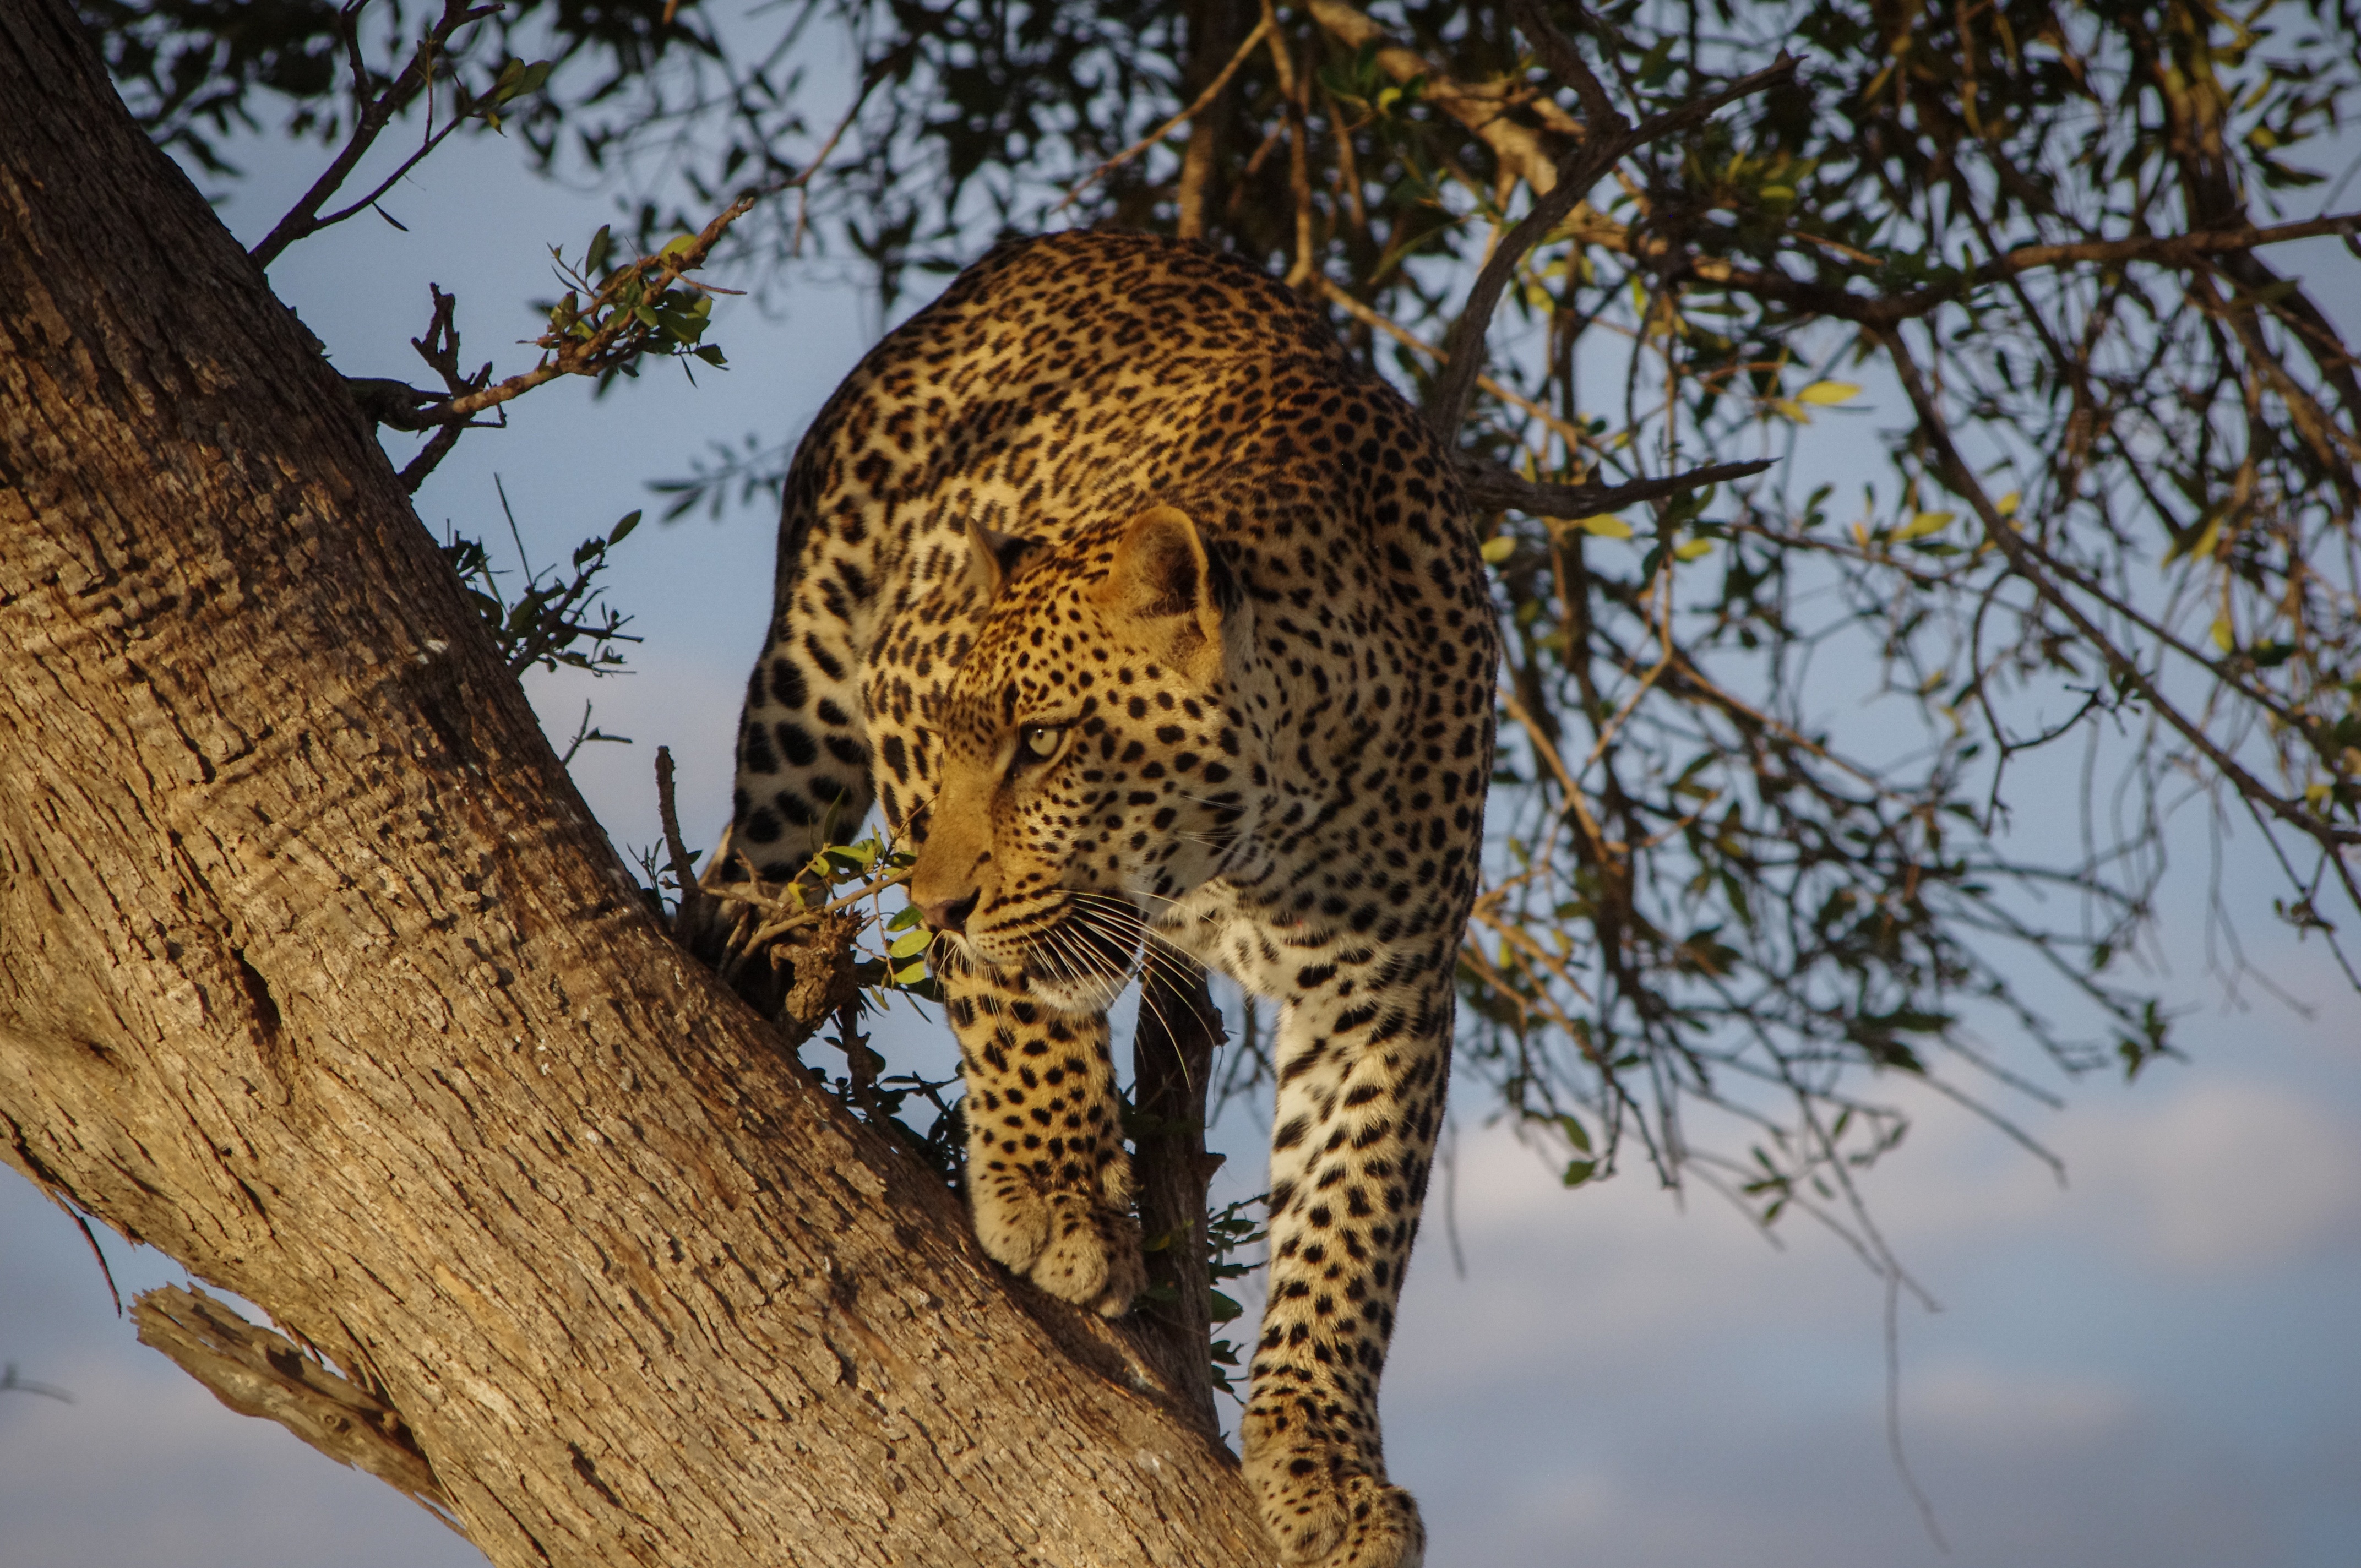
wildlife, wild, mammal, predator, fauna, leopard, vertebrate, jaguar, safari, big cats, cat like mammal